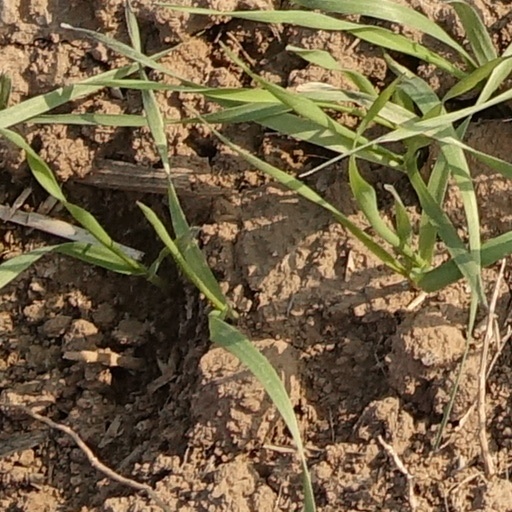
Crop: wheat